Uptown Houston

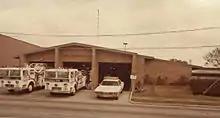
Fire Station 28, 1976

The neighborhood is served by the Houston Police Department's Midwest Patrol Division, headquartered in Greater Sharpstown.